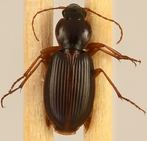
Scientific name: Synuchus impunctatus
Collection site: Bartlett Experimental Forest NEON (BART), plot BART_002